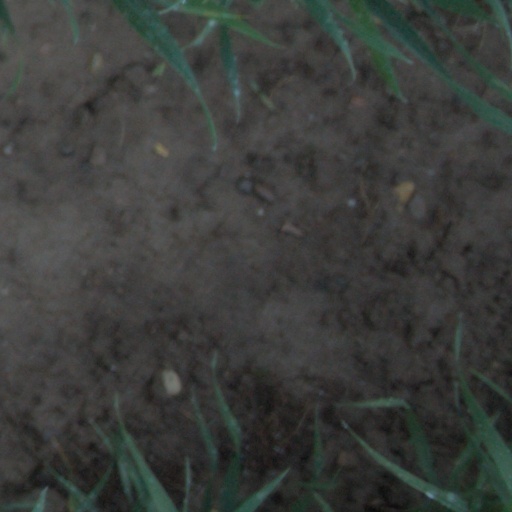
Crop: wheat